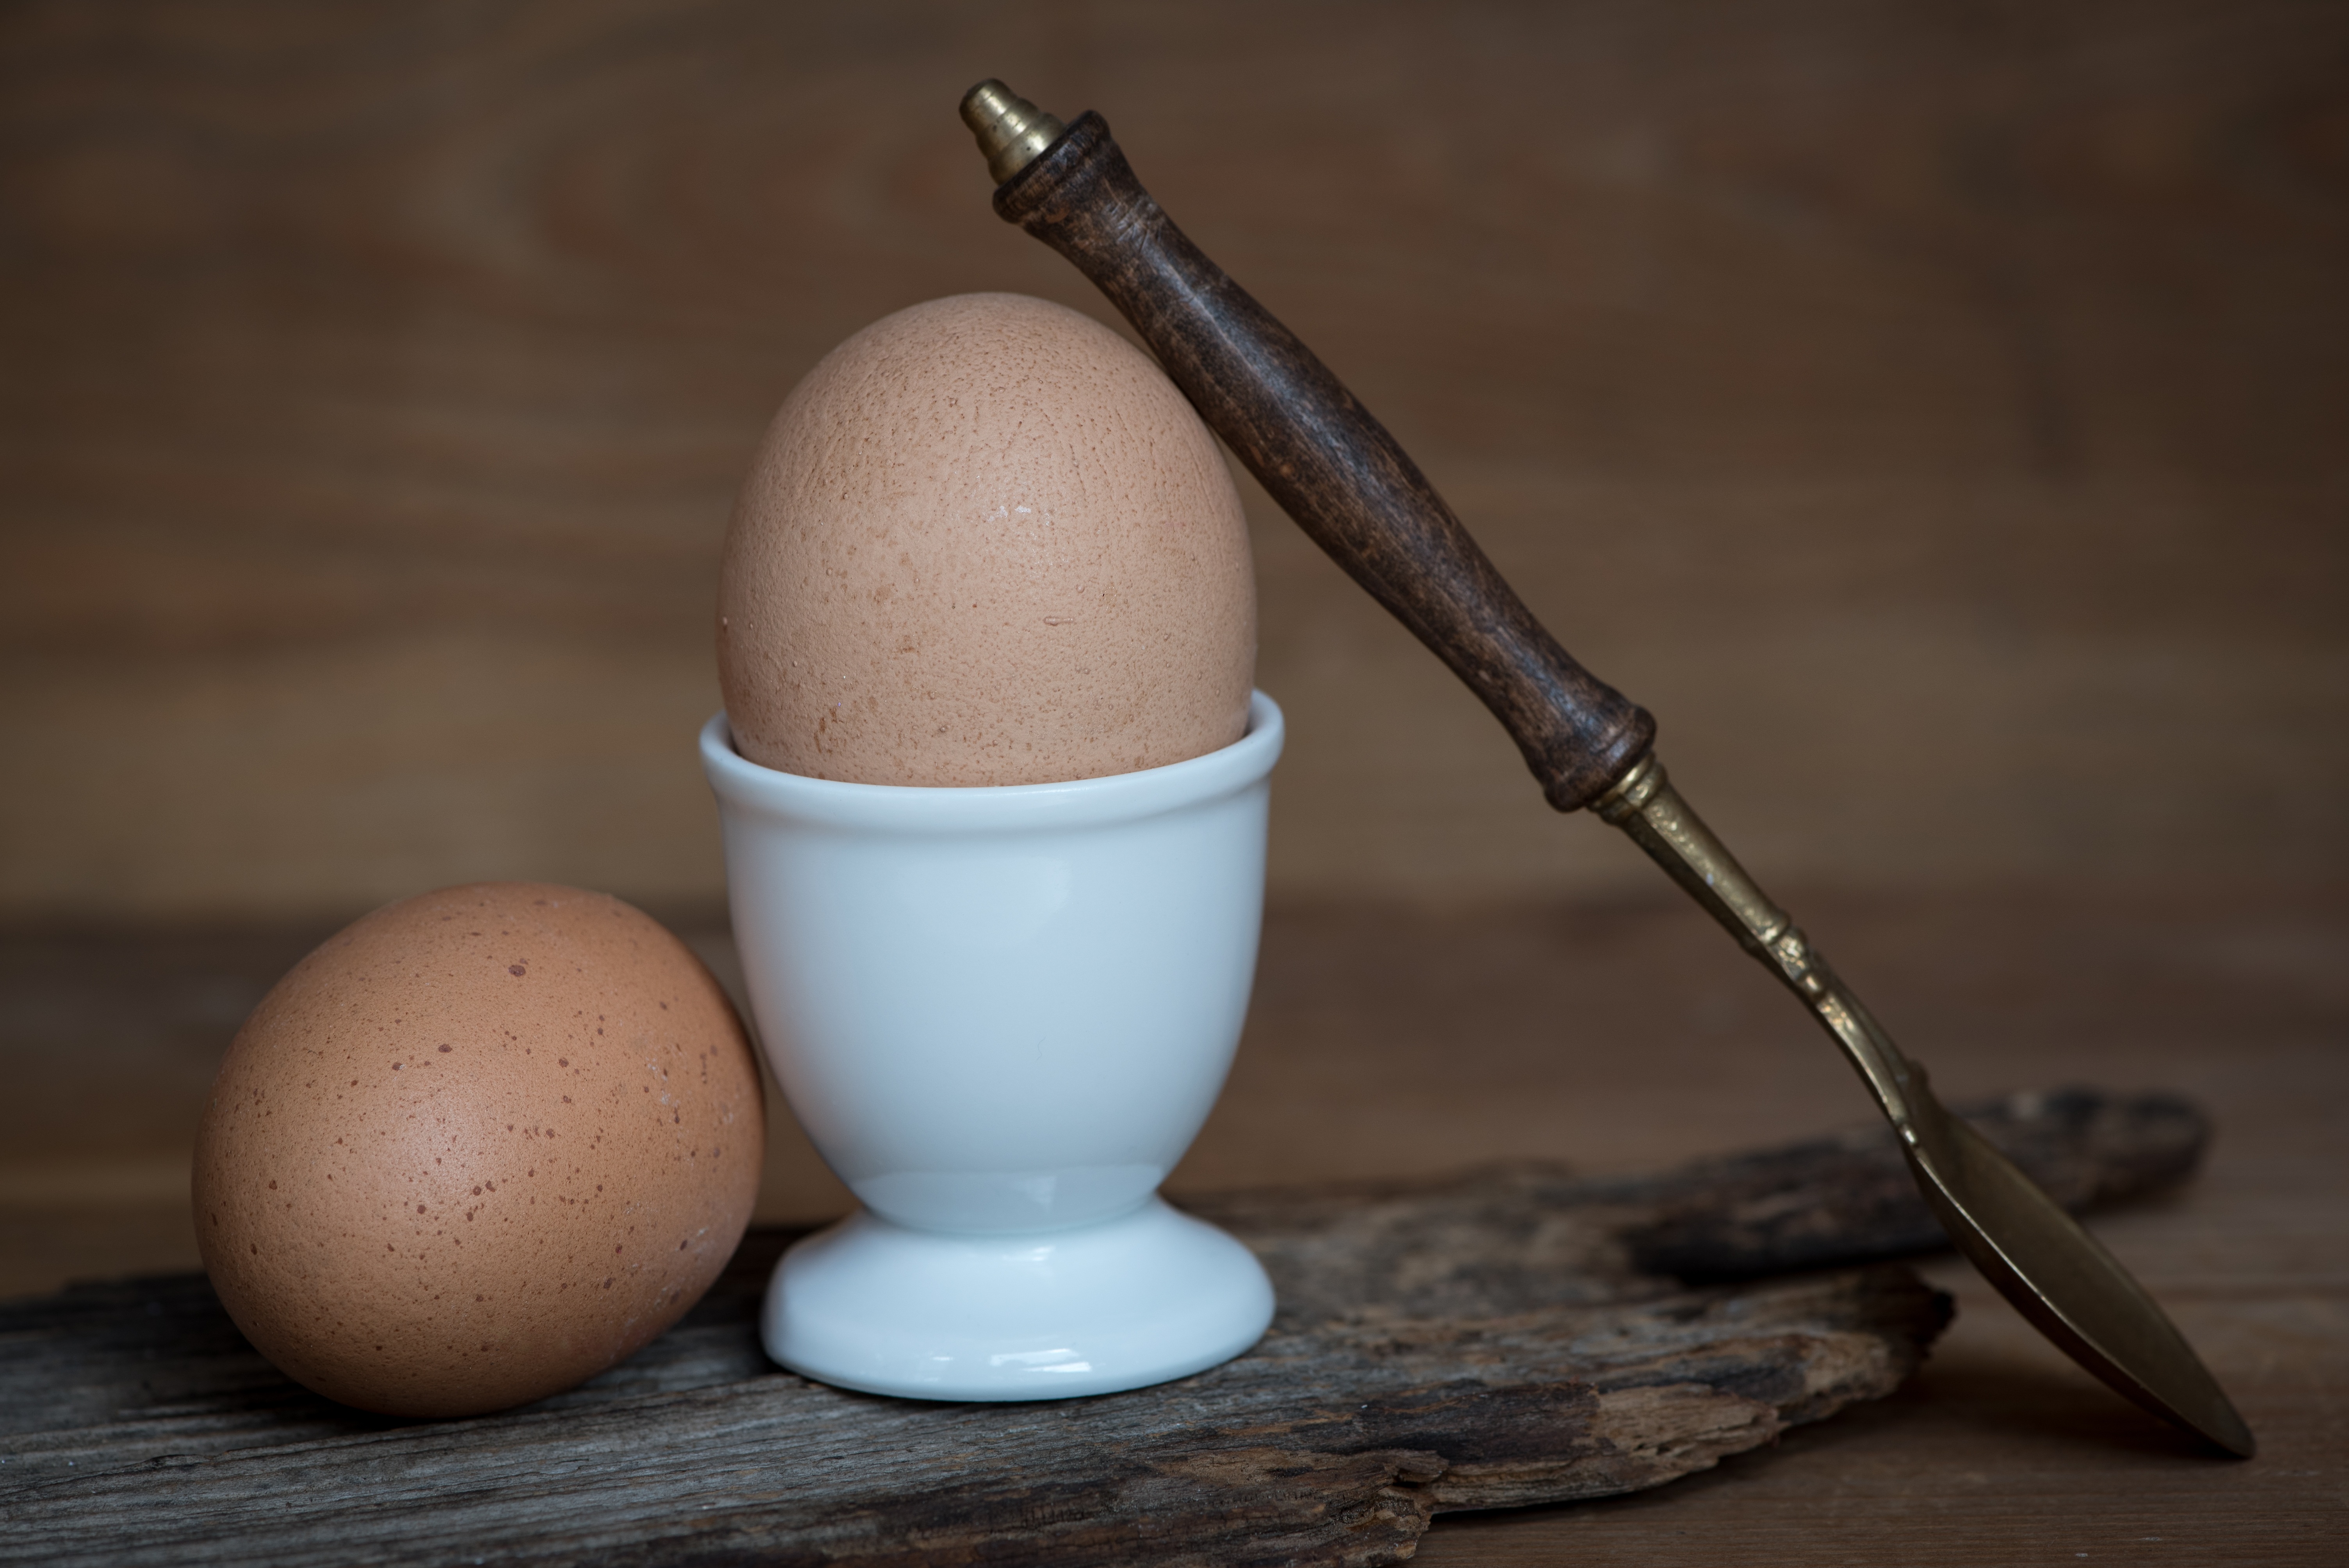
food, breakfast, close, lighting, eat, spoon, egg, nutrition, food photography, oval, chicken eggs, brown eggs, flavor, eggshell, egg cups